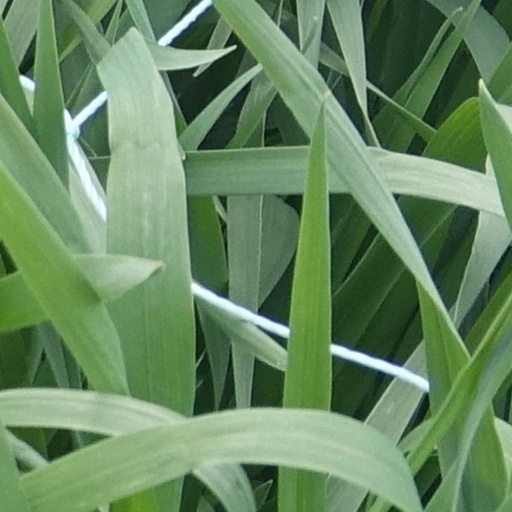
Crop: wheat